HMS Pursuer (D73)

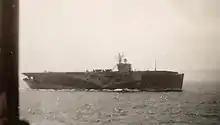
HMS "Pursuer" in the Mediterranean Sea in 1943

There were eight s in service with the Royal Navy during the Second World War. They were built between 1941 and 1942 by the Ingalls Shipbuilding and Western Pipe & Steel shipyards in the United States, both building four ships each.